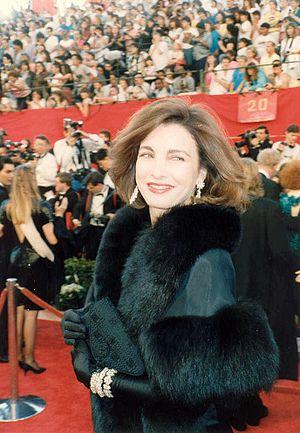
Anne Archer, née le 24 août 1947 à Los Angeles en Californie, est une actrice et productrice américaine.